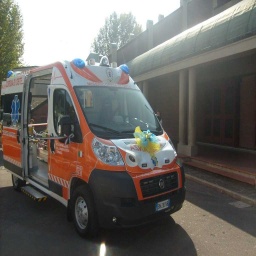
Label: ambulance